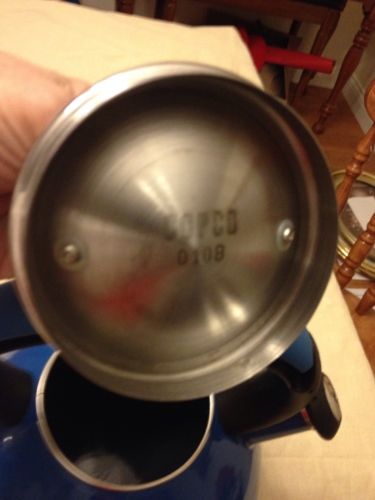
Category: kettle